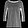
Label: T - shirt / top